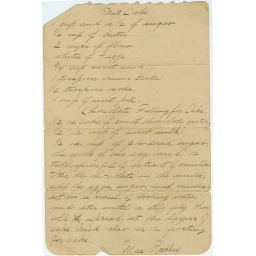
Reissig Composition Book 2 slip of paper in book: Nut cake